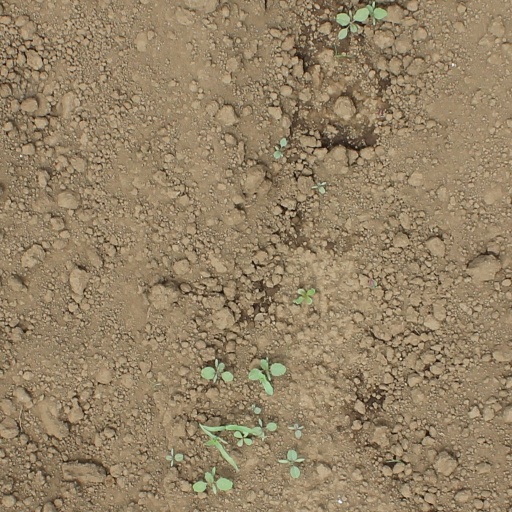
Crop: soybean